Grégory Wathelet

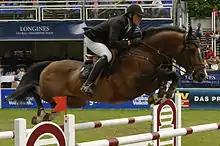
Wiesbaden 2013

Grégory Wathelet (born 10 September 1980 age 42) is a Belgian equestrian who competes in the sport of show jumping.